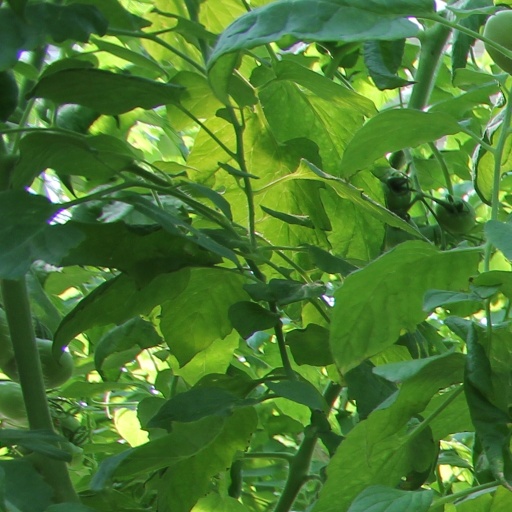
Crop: tomato